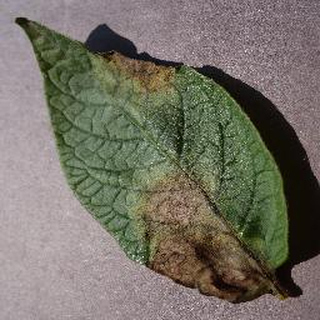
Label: potato_late_blight